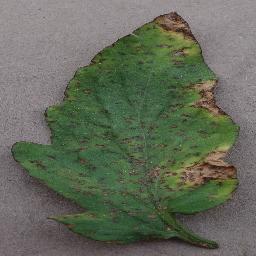
Label: Tomato___Bacterial_spot